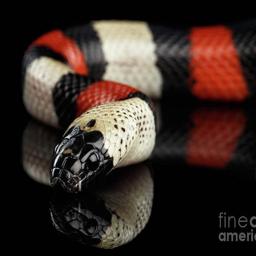
Animal: snakes